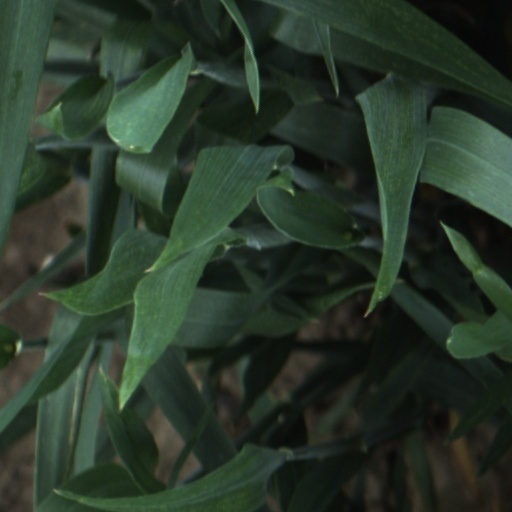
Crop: wheat